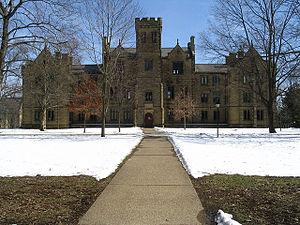
Le Kenyon College est une université d'arts libéraux privée située à Gambier en Ohio.